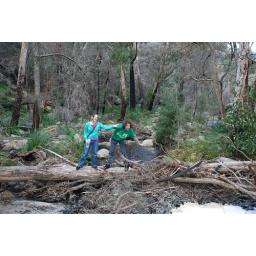
Pish and I play fighting on the bridge over a massive river